Palm Valley (Northern Territory)

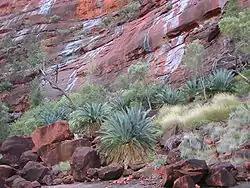
Cycads ("Macrozamia macdonnellii"), Palm Valley, NT

It had been assumed that the cabbage palms were remnants of a prehistoric time when the climate supported tropical rainforest in what is now the arid inland of Australia. Genetic analysis published in 2012 determined that "Livistona mariae" at Palm Valley is actually the same species as "Livistona rigida" from samples collected near Katherine and Mount Isa, both around away. The research by Professor David Bowman and colleagues at the University of Tasmania concluded that the populations separated only about 15,000 years ago. Aboriginal legend recorded in 1894 by Carl Strehlow describes "gods from the north" bringing the seeds to Palm Valley.